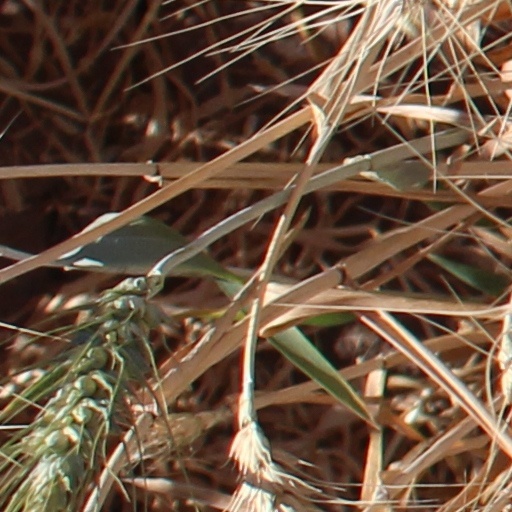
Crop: wheat